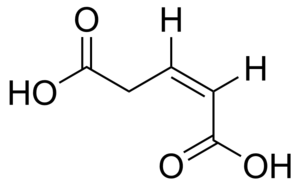
Les acides dicarboxyliques sont des composés organiques possédant deux fonctions carboxyle. La formule moléculaire de ces composés est généralement notée HOOC-R-COOH, où R peut être un groupe alkyle, alcényle, alcynyle ou aryle.
L’acide glutaconique est un composé chimique de formule HOOC–CH₂–CH=CH–COOH. C'est un acide dicarboxylique à cinq atomes de carbone présentant une double liaison et donc deux diastéréoisomères cis et trans, soit respectivement les configurations Z et E.